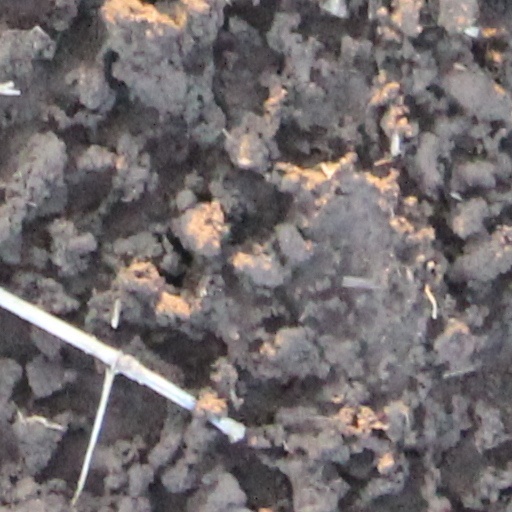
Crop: wheat